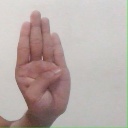
अक्षर: ब